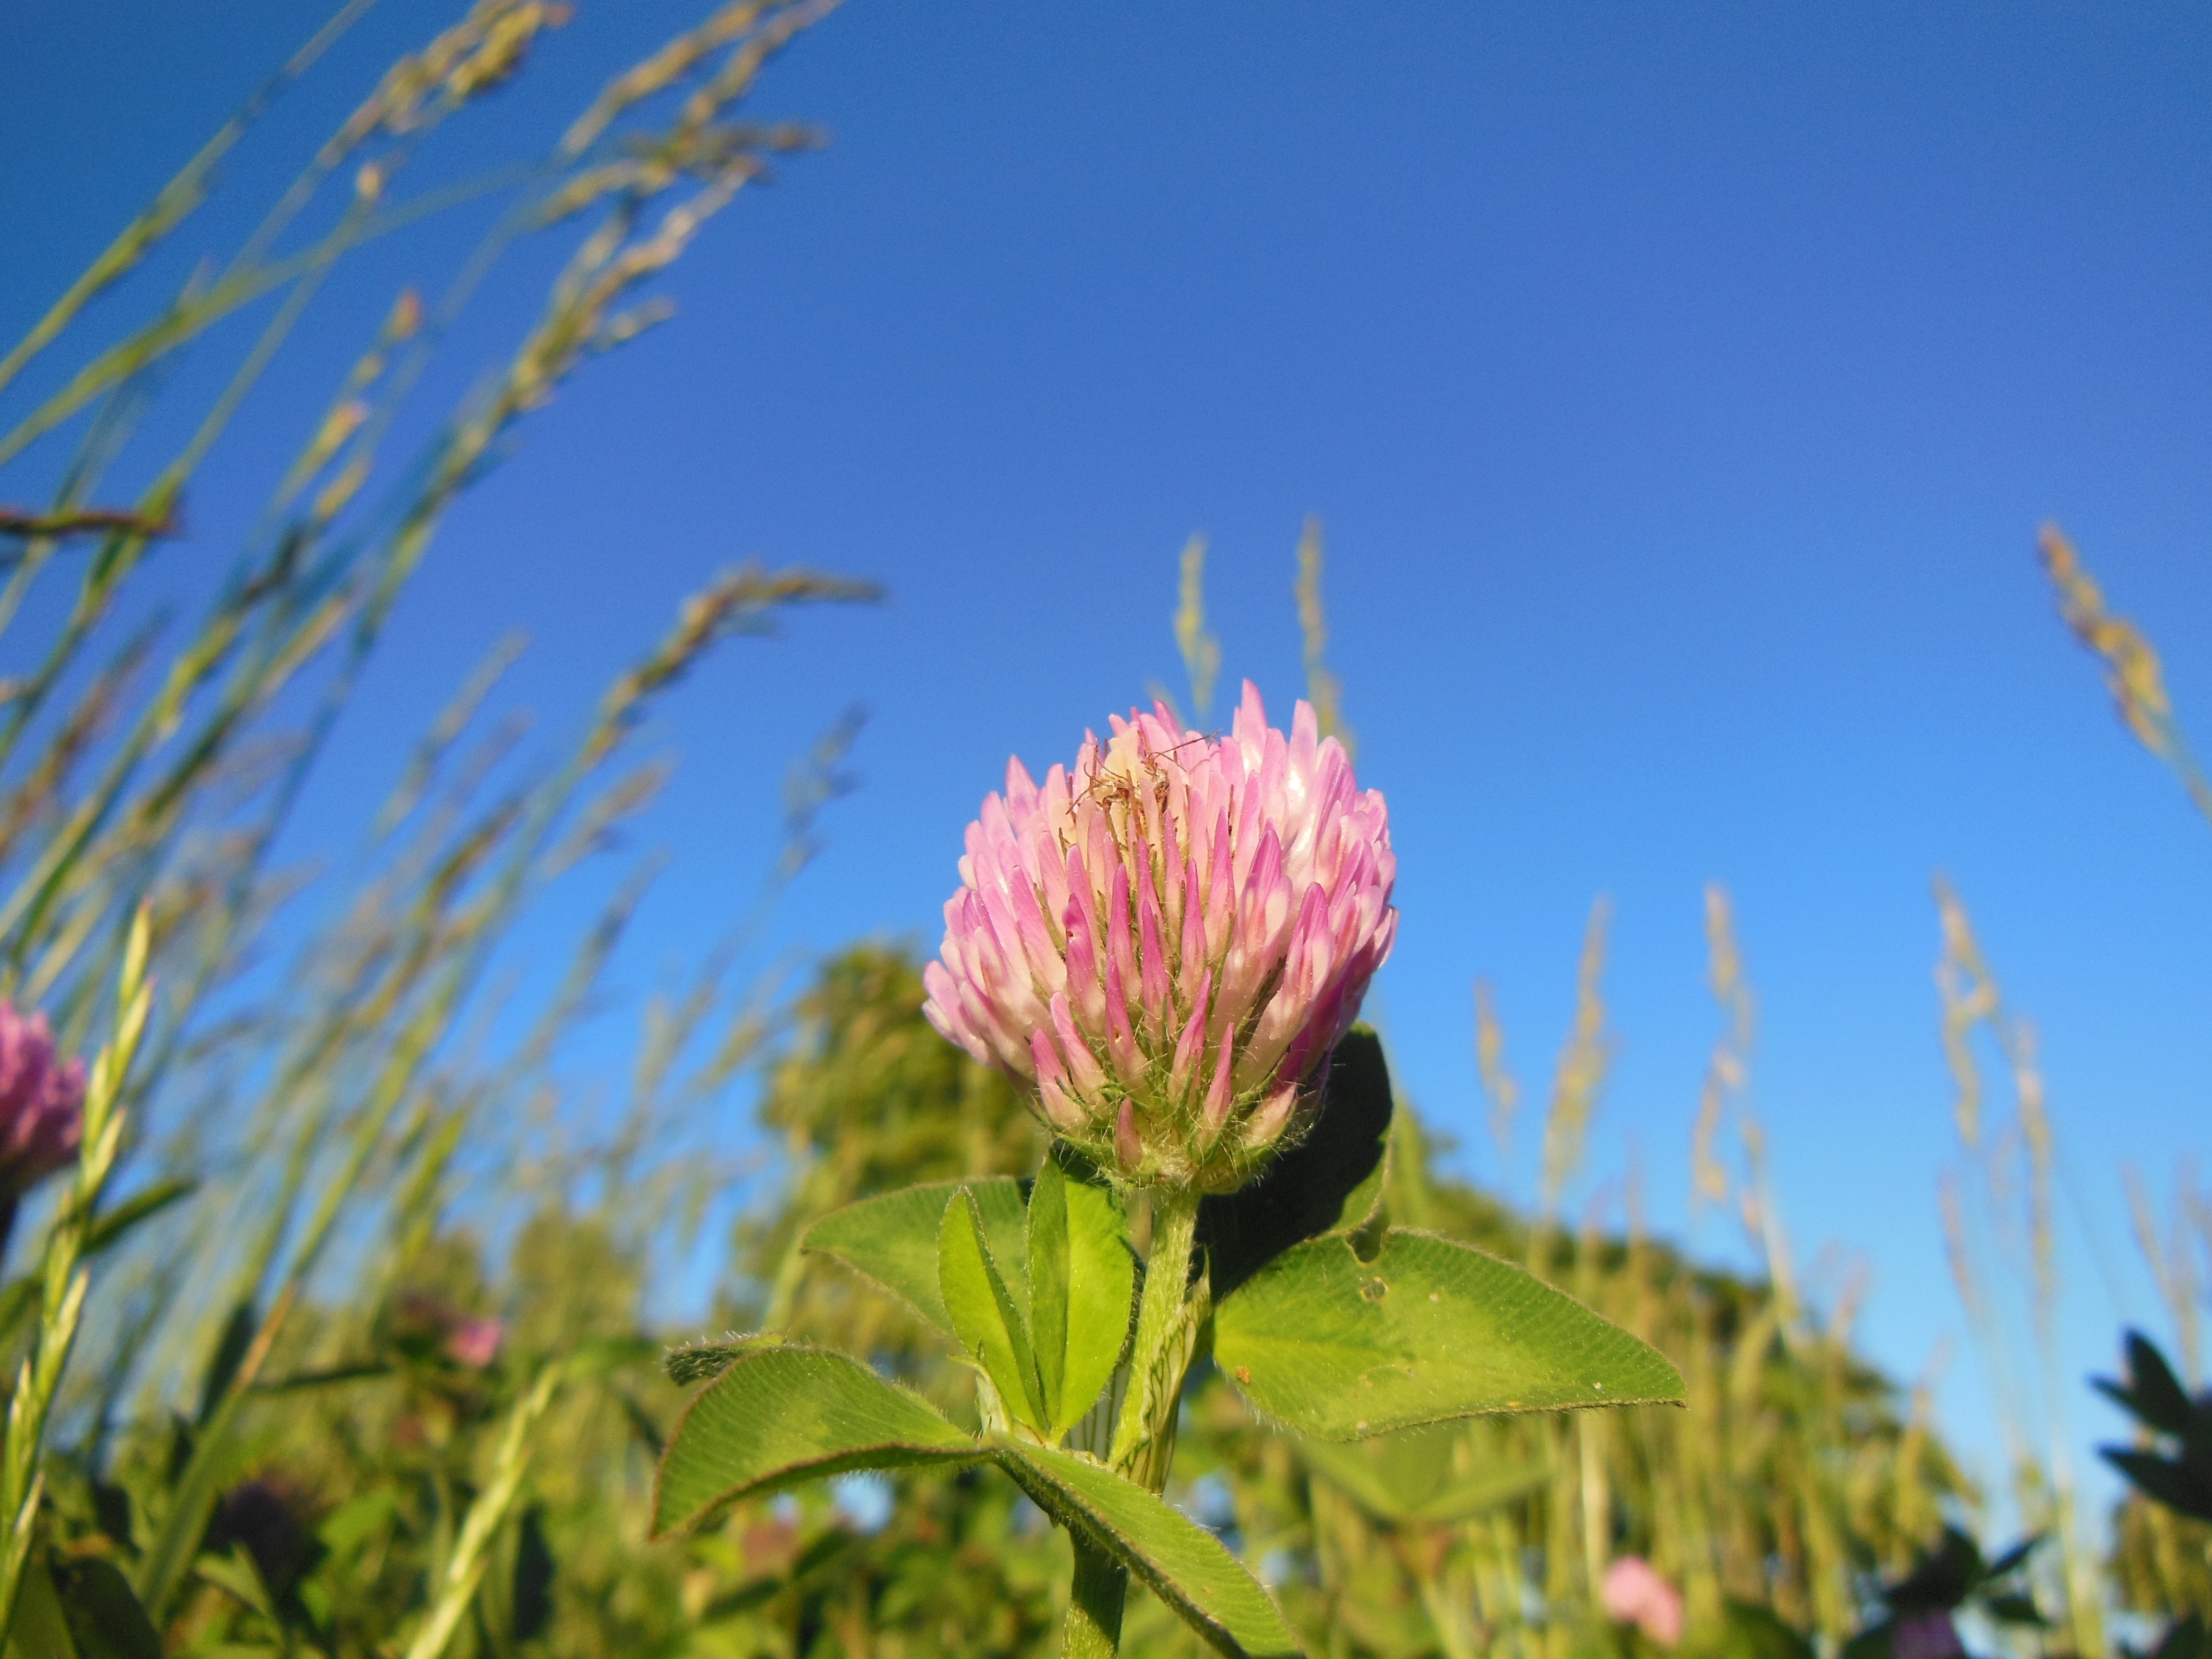
tree, nature, grass, blossom, plant, sky, sunshine, field, meadow, prairie, sunlight, leaf, flower, botany, agriculture, flora, plants, blue sky, wildflower, flowers, close up, macro photography, flowering plant, on the field, daisy family, red clover, clover flower, trifolium pratense, grass family, land plant, plant kingdom